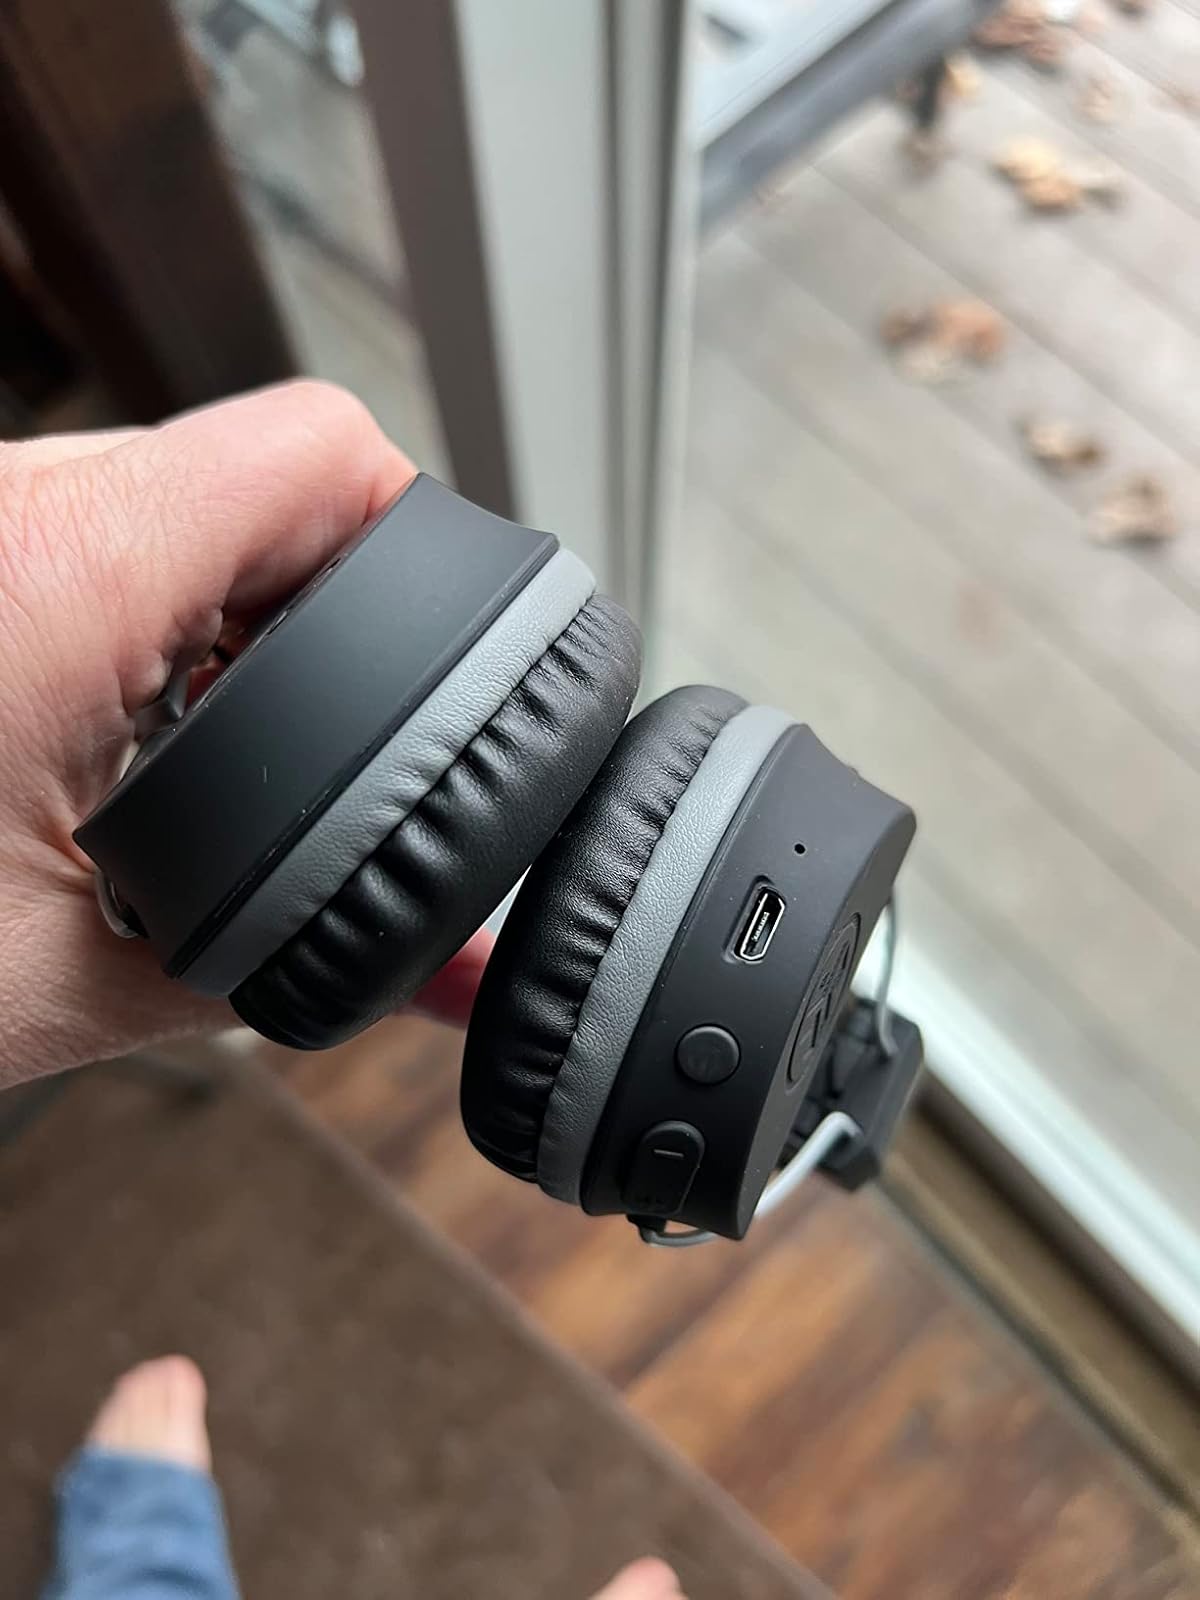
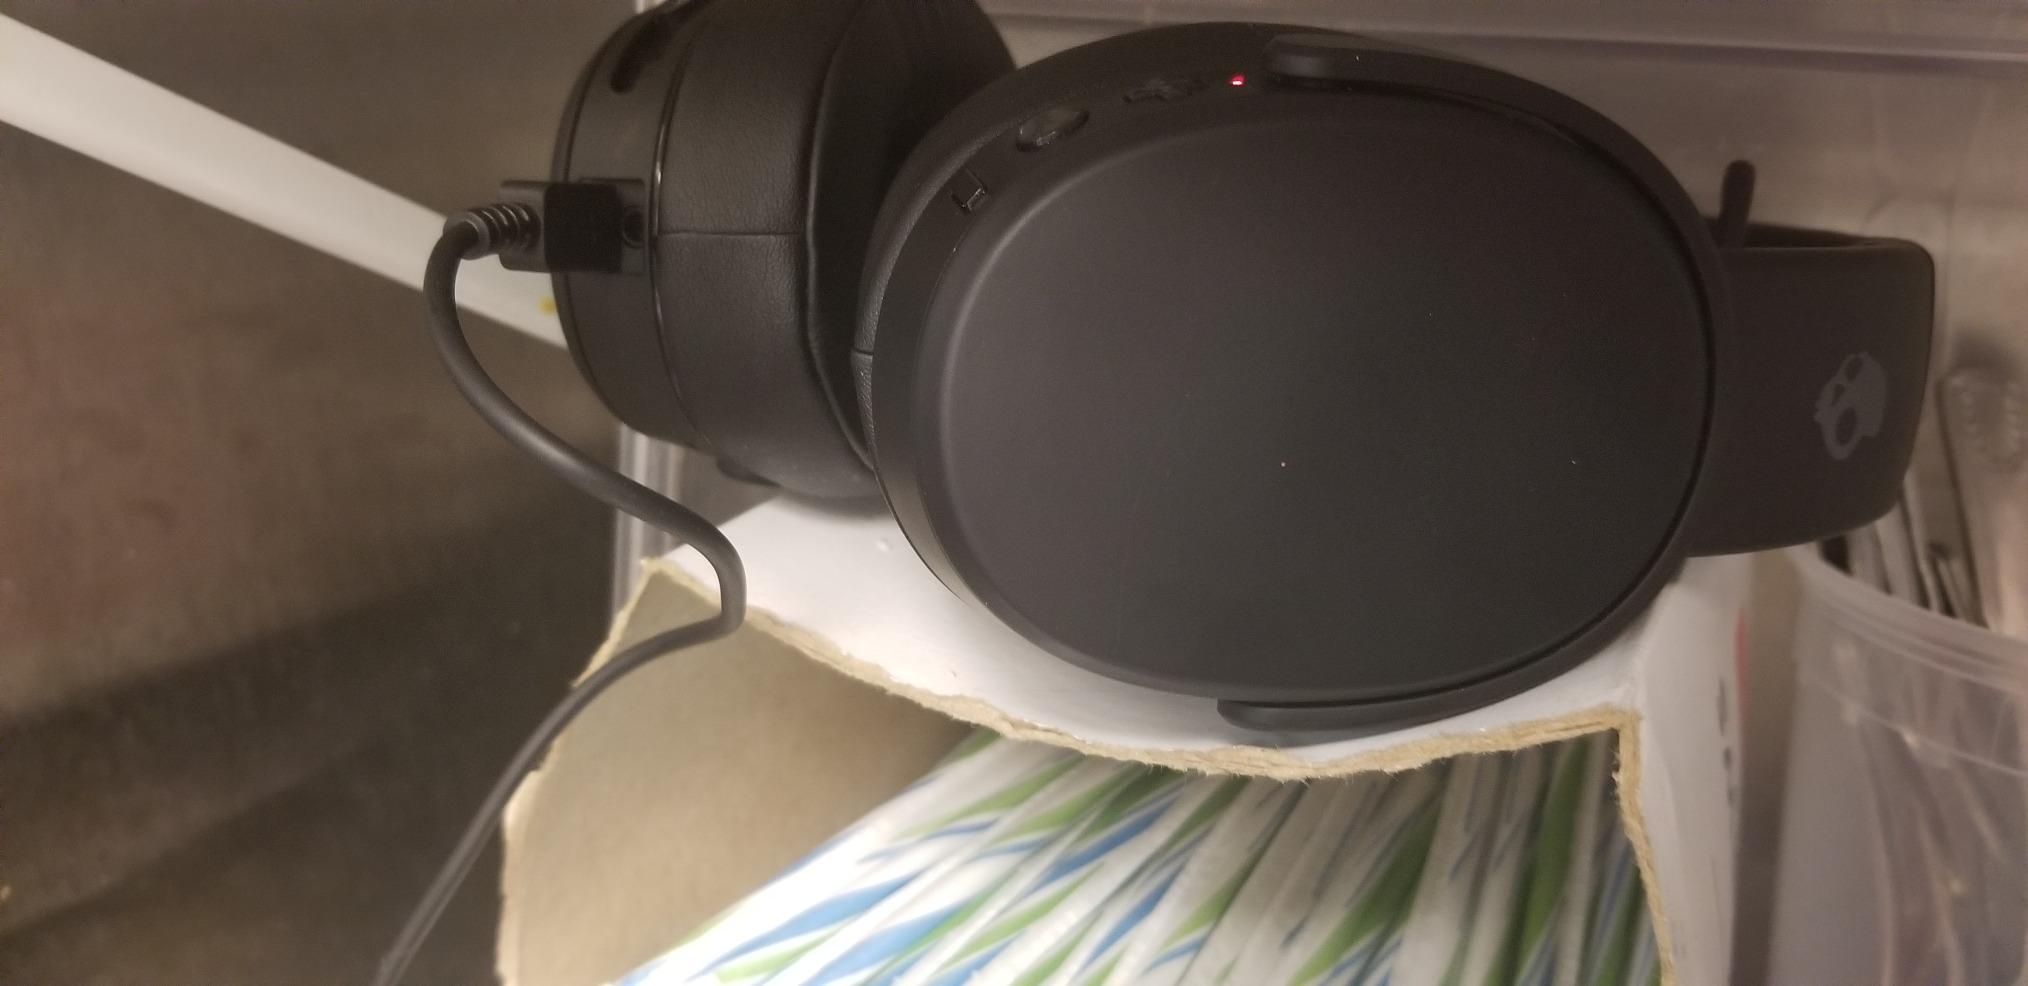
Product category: headphones
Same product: no